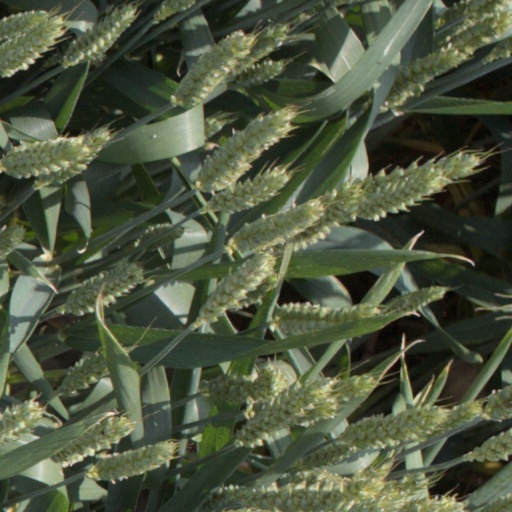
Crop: wheat